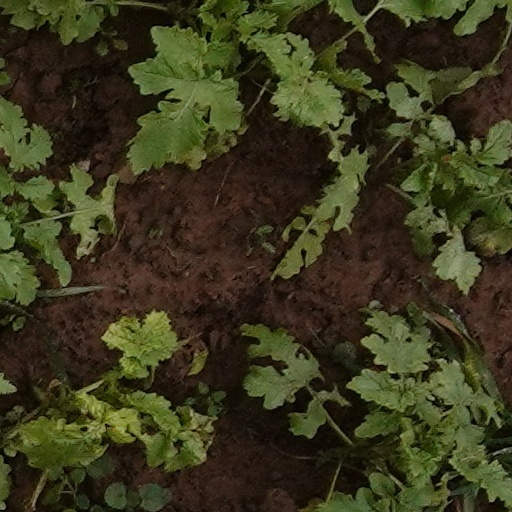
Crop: wheat